National reactions to the Gaza flotilla raid

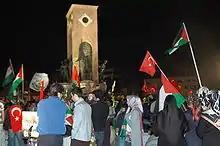
Welcoming activists from Gaza in Istanbul's Taksim Square, on 2 June 2010 following the Gaza flotilla raid.

Prime Minister Recep Tayyip Erdoğan said that the raid was "state terror" and decided to return from a state visit to Chile. Erdoğan spoke to the AKP Group at the Turkish Parliament, he said "Turkey's friendship is as strong as its animosity." He also strongly rebuked Israel's action saying even pirates had a code of conduct. Erdoğan upped the ante, in a speech to legislators saying Israel should be "punished" for its "bloody massacre" amid a warning that no one should test Turkey's patience. He said "It is no longer possible to cover up or ignore Israel's lawlessness. The international community must from now on say 'enough is enough'. Dry statements of condemnation are not enough ... There should be results." He said the Israeli action was an attack "on international law, [and] the conscience of humanity and world peace". He even said that Israel acts as it does because it has powerful friends. He called for Israel to lift the "inhuman siege" of the Gaza Strip, which he referred to as an "open-air prison", and announced that he was considering sending the Turkish Navy to escort any future flotillas or to visit Gaza himself, in order to break the blockade. He also urged the international community to impose sanctions on Israel.